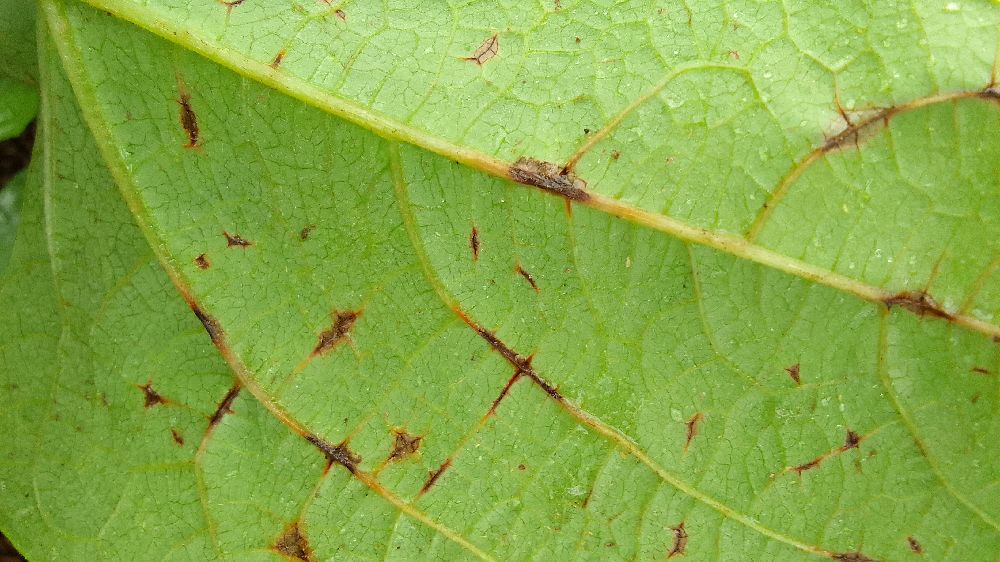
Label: anthracnose